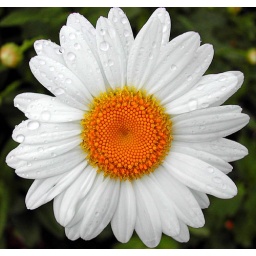
A cropped macro shot of a white flower I found around my house.